World Inline Cup

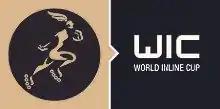
World Inline Cup logo.

The World Inline Cup is the leading competition in inline speed skating.